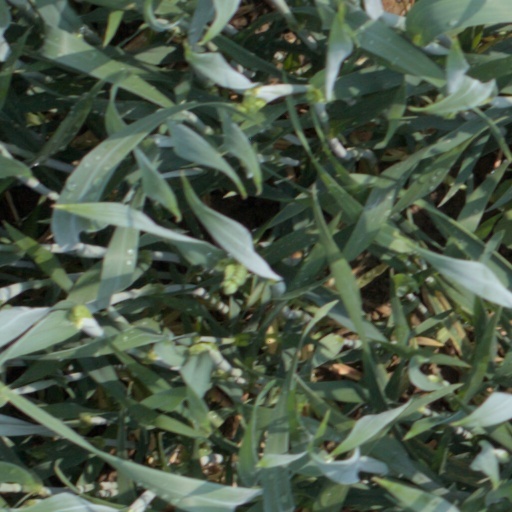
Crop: wheat